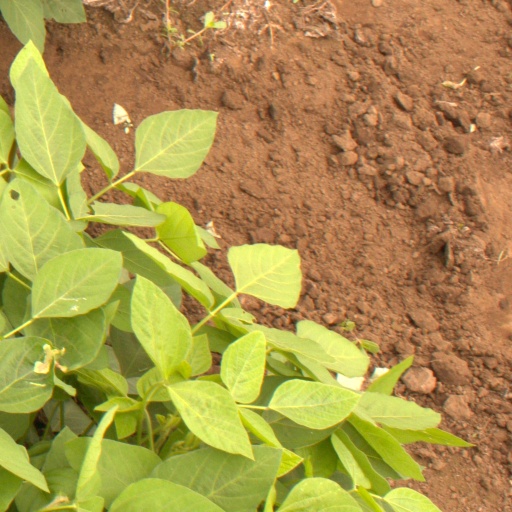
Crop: soybean